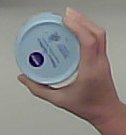
Product: nivea_baby